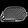
Label: Bag